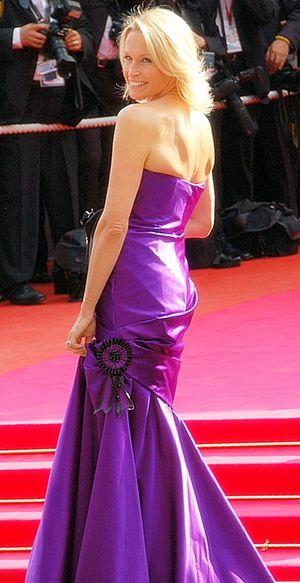
Estelle Lefébure au festival de Cannes
Danse avec les stars est une émission de télévision française produite par BBC Studios France et TF1 Production, et diffusée sur TF1 à partir du 12 février 2011. Il s'agit d'une adaptation de l'émission Strictly Come Dancing, diffusée au Royaume-Uni depuis le 15 mai 2004.
Cet article présente la liste des participants à l'émission de télévision française de divertissement Danse avec les stars diffusée sur TF1 depuis le 12 février 2011.
Estelle Lefébure est un mannequin et actrice française née le 11 mai 1966 à Rouen.